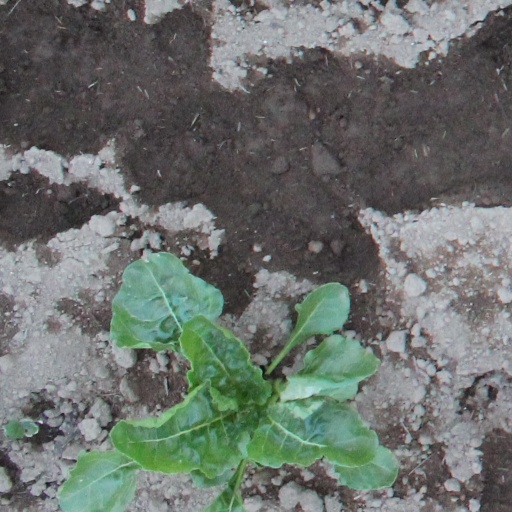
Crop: sugar beet